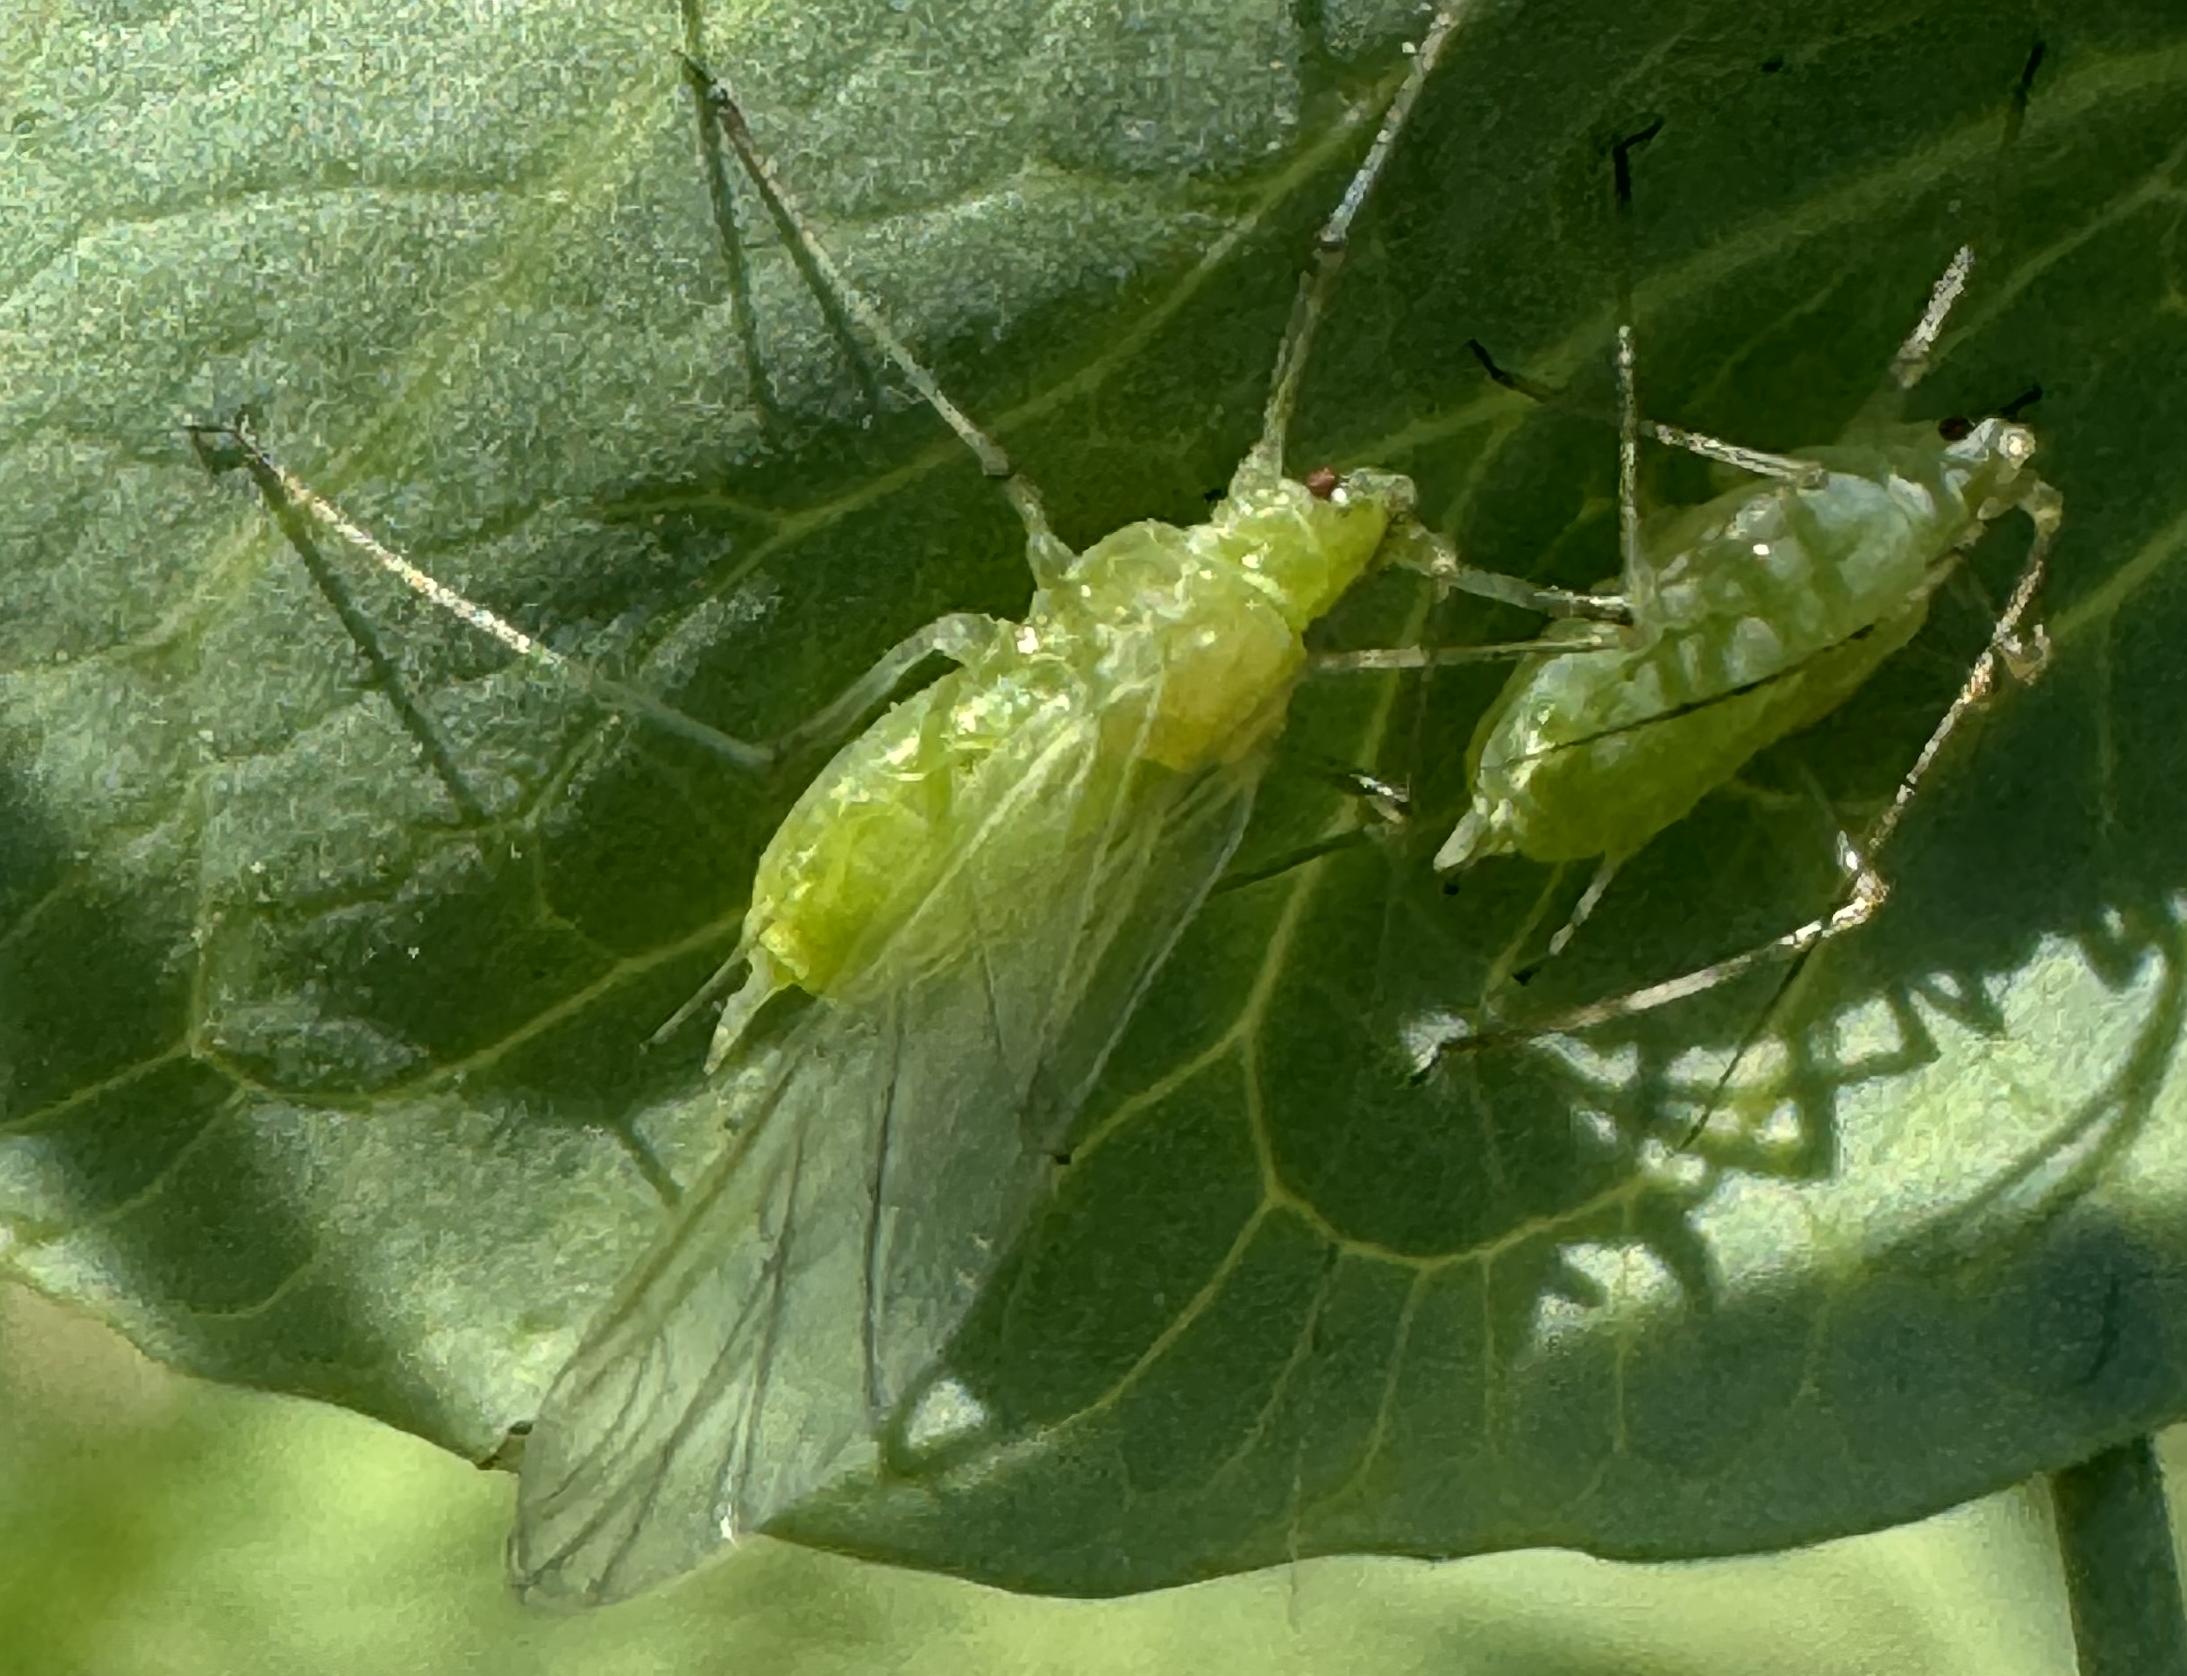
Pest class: pea_aphid